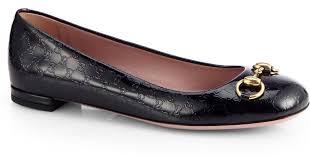
Label: Ballet Flat